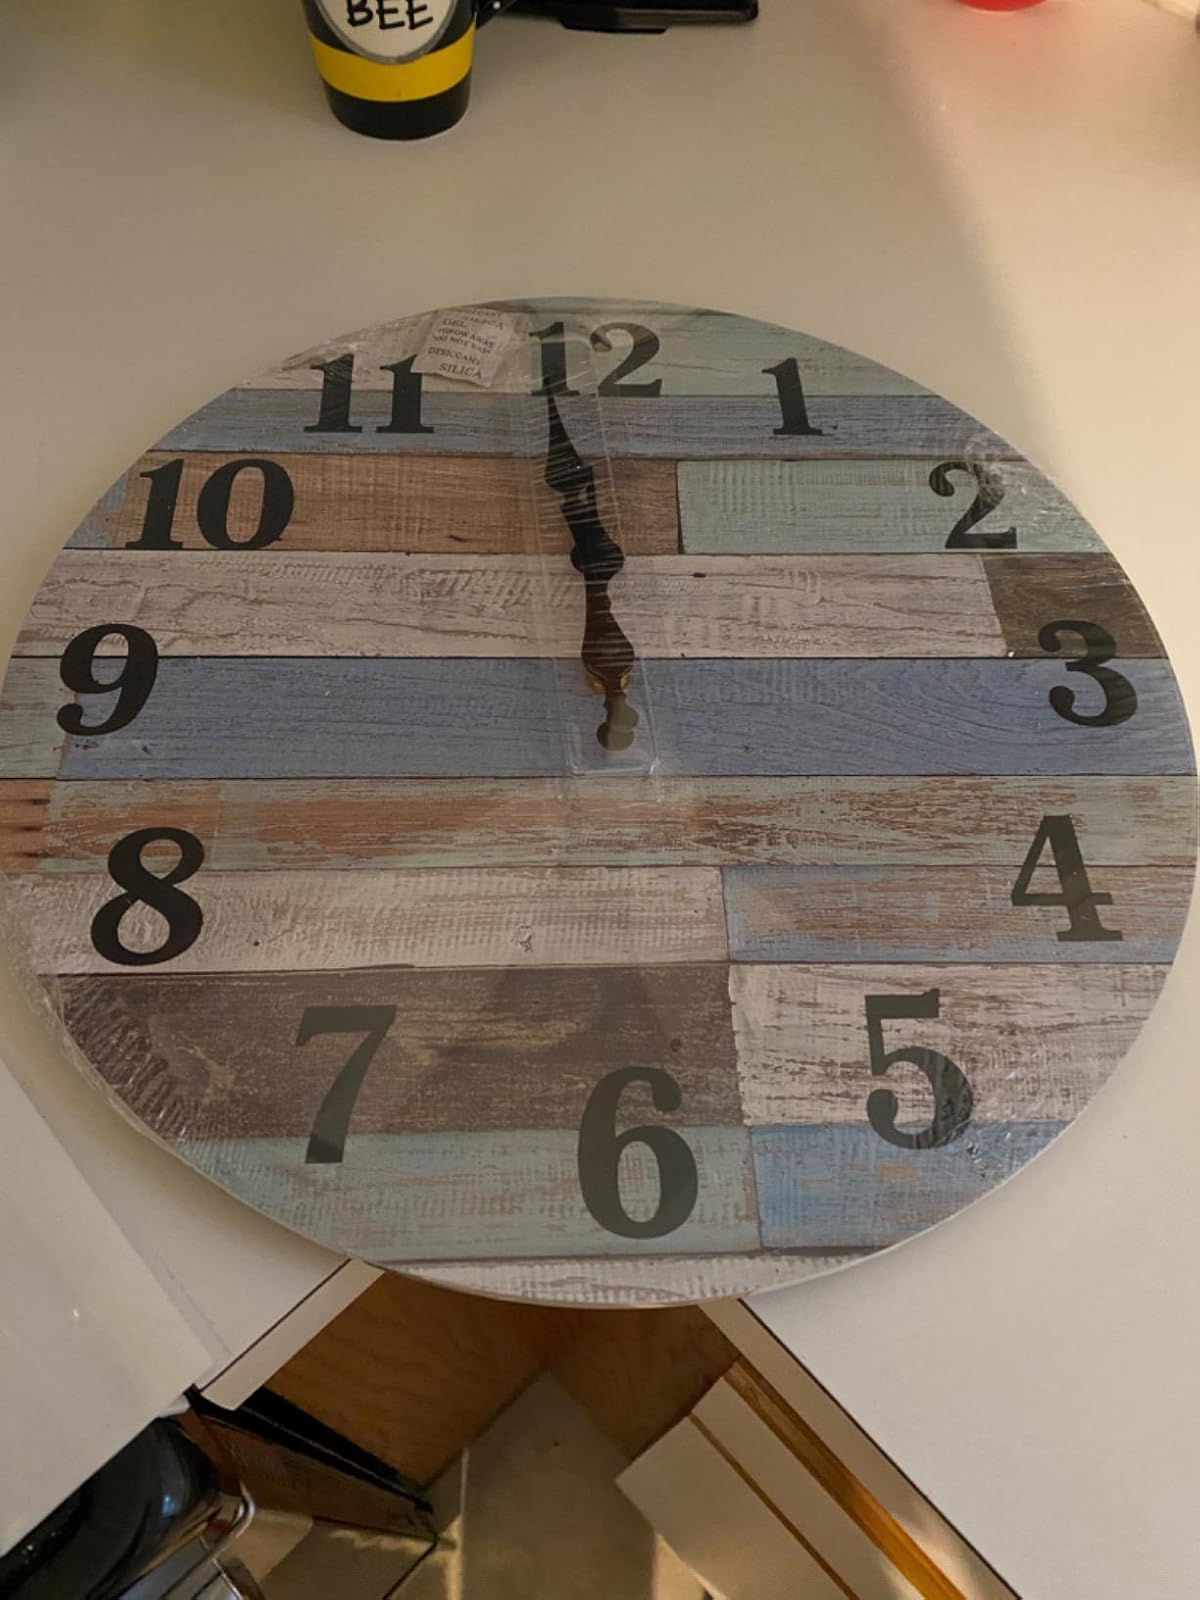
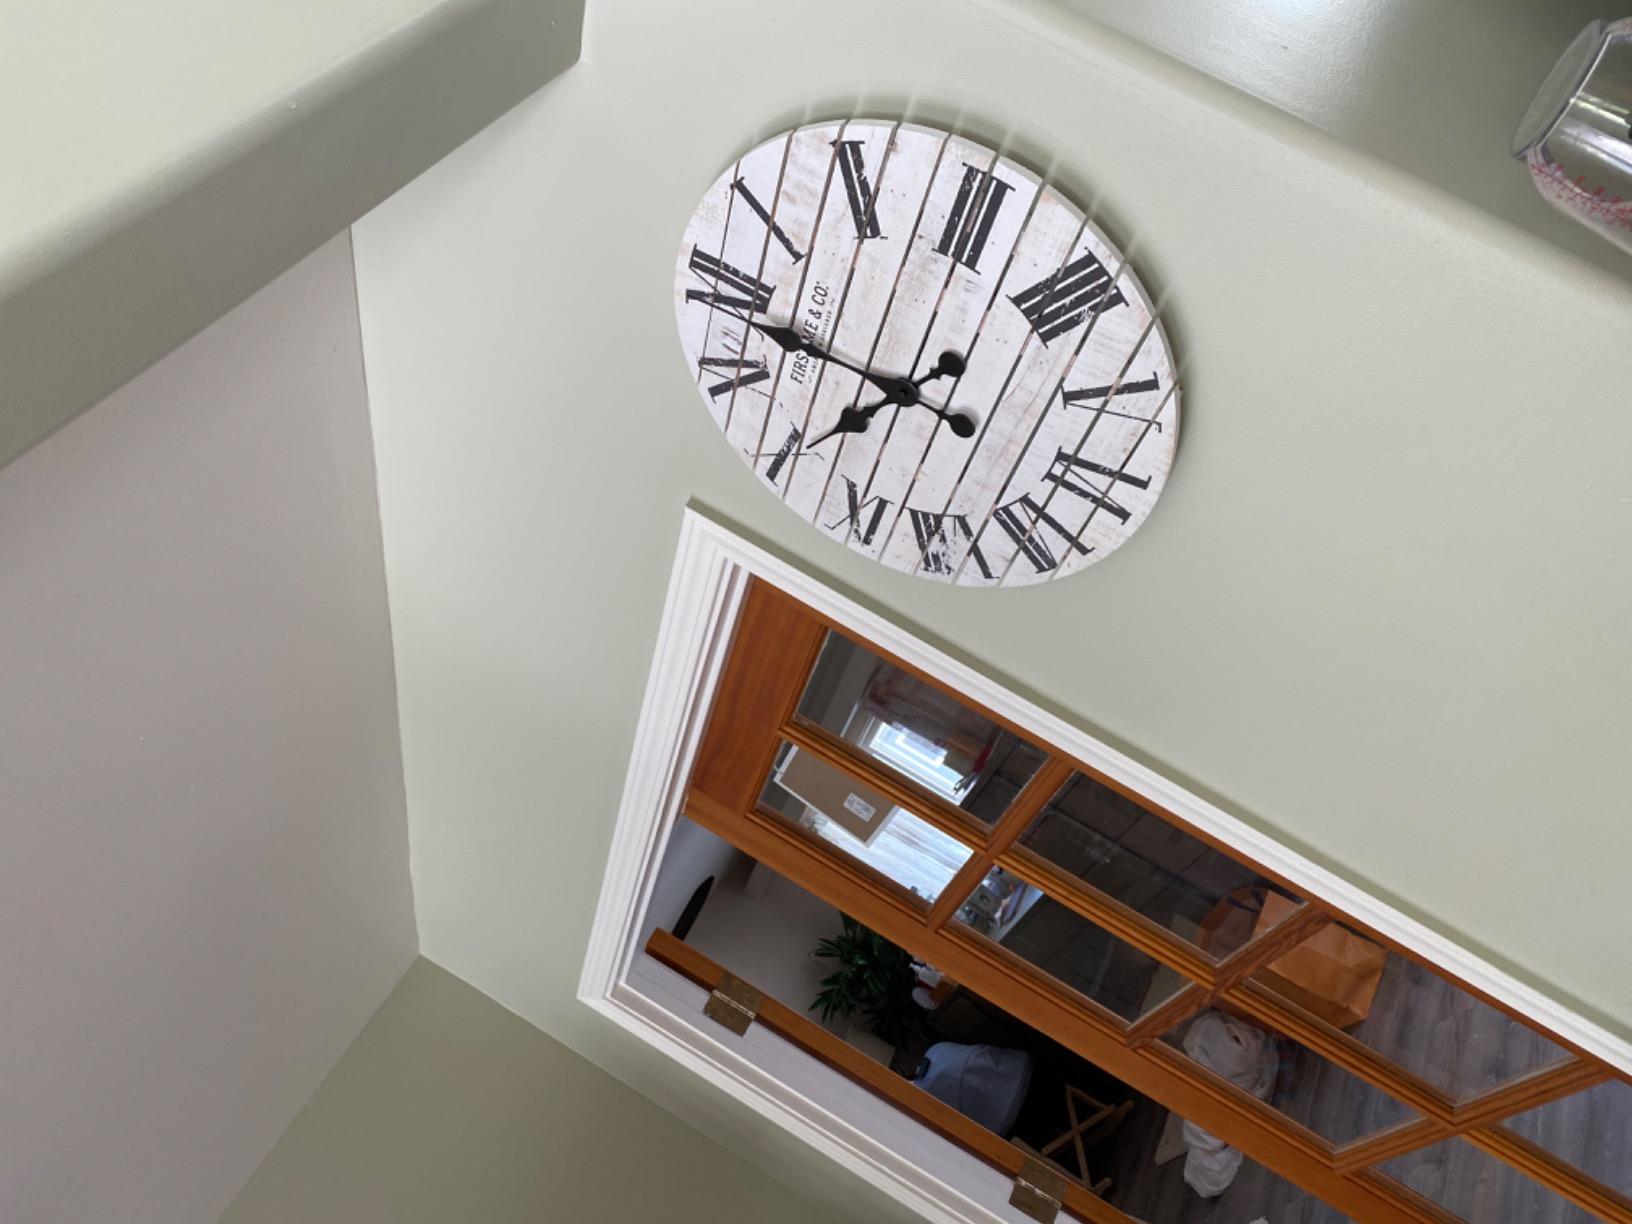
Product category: clock
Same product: no